James Harden

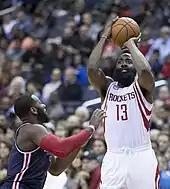
Harden shoots over John Wall in 2016

On July 9, 2016, Harden signed a four-year, $118.1 million contract extension with the Rockets. In September 2016, new Rockets head coach Mike D'Antoni announced that Harden would take on the point guard role to begin the 2016–17 season. In the Rockets' season opener on October 26, Harden had 34 points, a career-high 17 assists, and eight rebounds in a 120–114 loss to the Los Angeles Lakers, becoming just the second player in NBA history to record at least 30 points and 15 assists in an opener; Tim Hardaway had 32 and 18 for the Golden State Warriors in 1990.